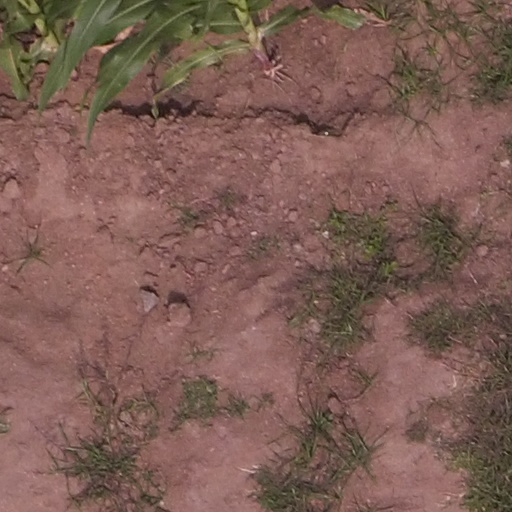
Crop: maize; corn